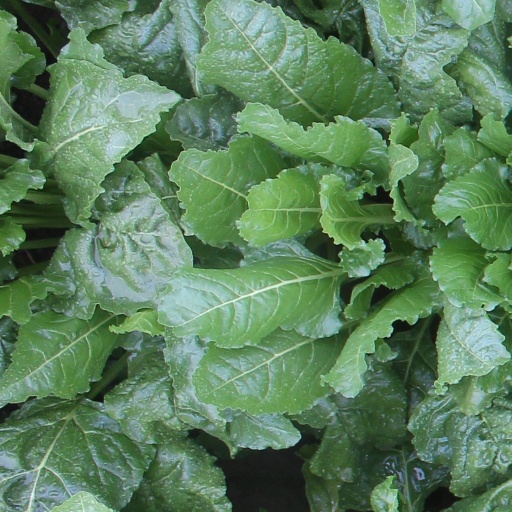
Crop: sugar beet